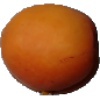
Label: apricot